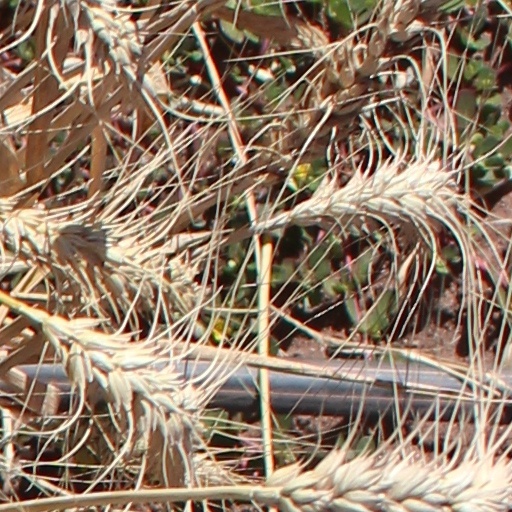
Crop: wheat